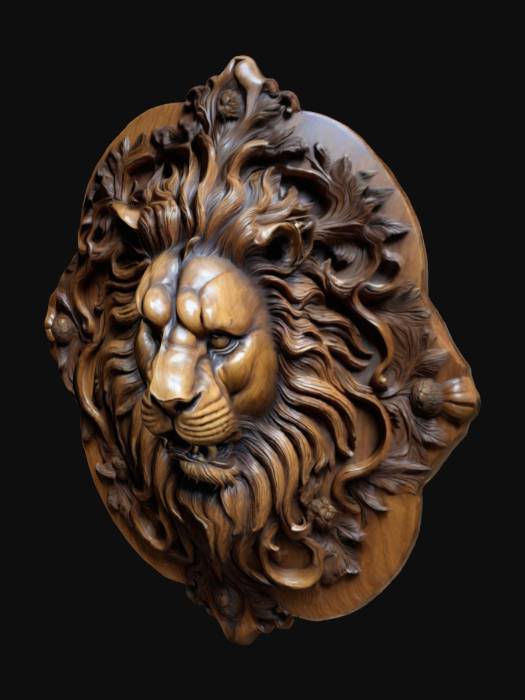
미적 점수 (1~10점): 7